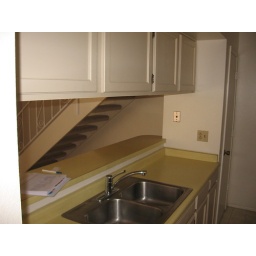
kitchen - sink in to living room